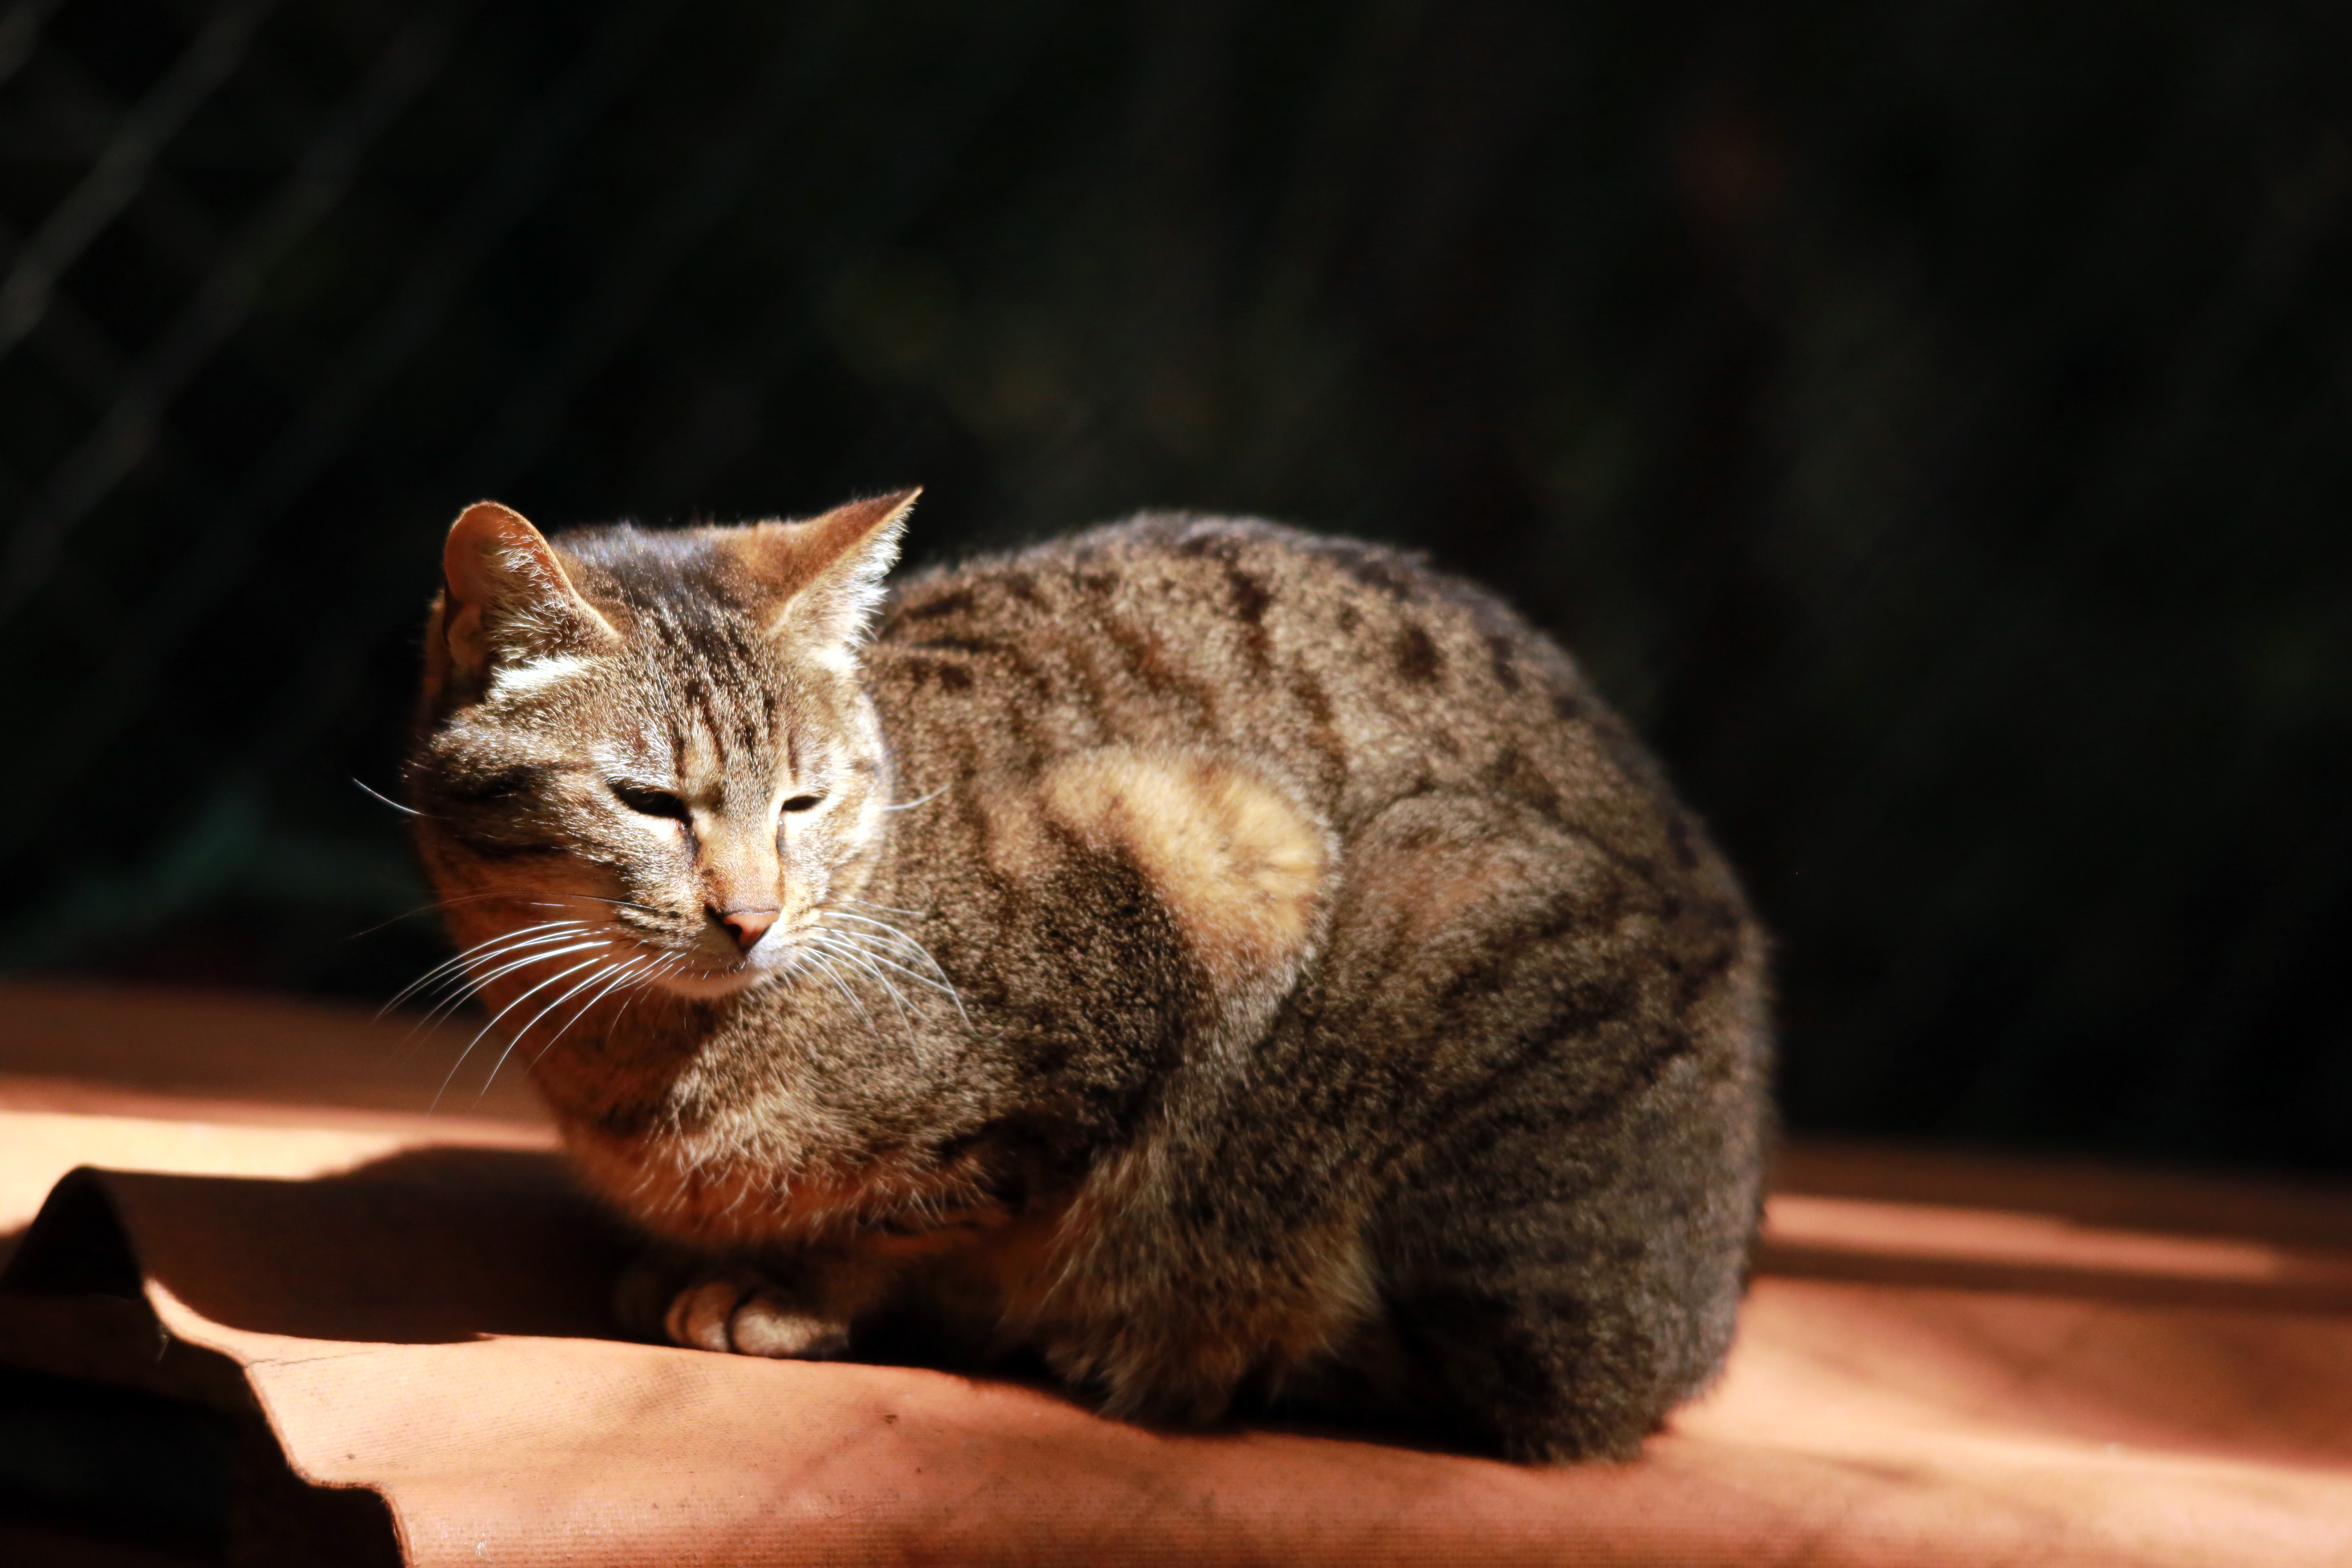
outdoor, animal, france, europe, kitten, cat, canon, mammal, fauna, close up, cats, whiskers, midi, vertebrate, refuge, printemps, isasza, chats, southfrance, sdfrankreich, zuidfrankrijk, mditerrane, languedocroussillon, hrault, eos5d, animaldomestique, chattigr, animalsprotection, exterieur, brissac, tierheim, ombreetlumire, tigerkatze, dierenazyl, animalsshelter, tabby cat, european shorthair, wild cat, small to medium sized cats, cat like mammal, domestic short haired cat, rusty spotted cat